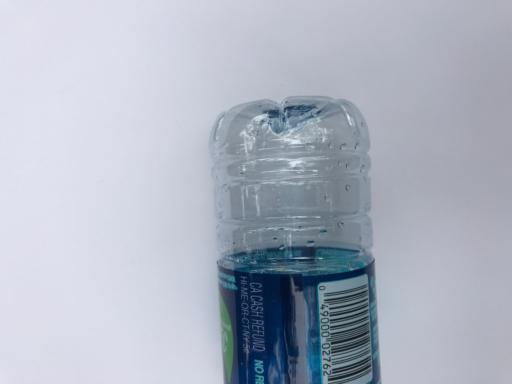
Label: plastic